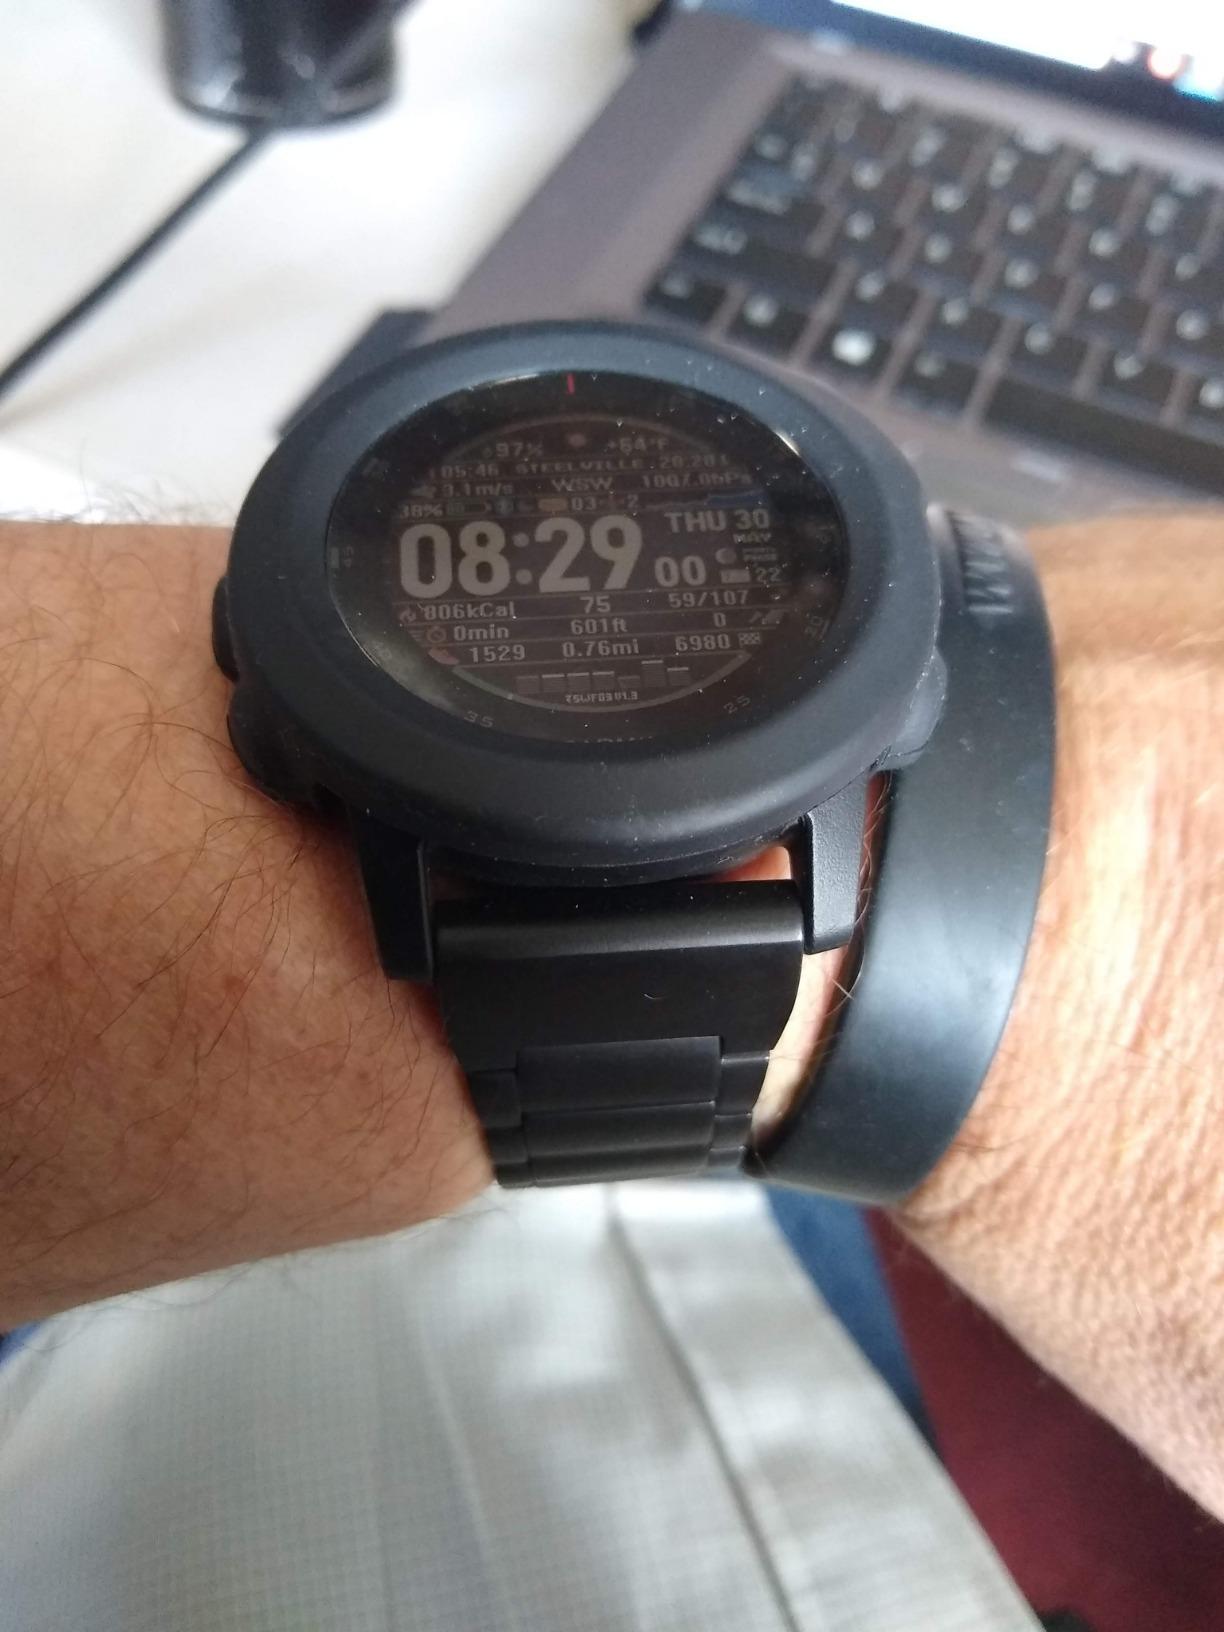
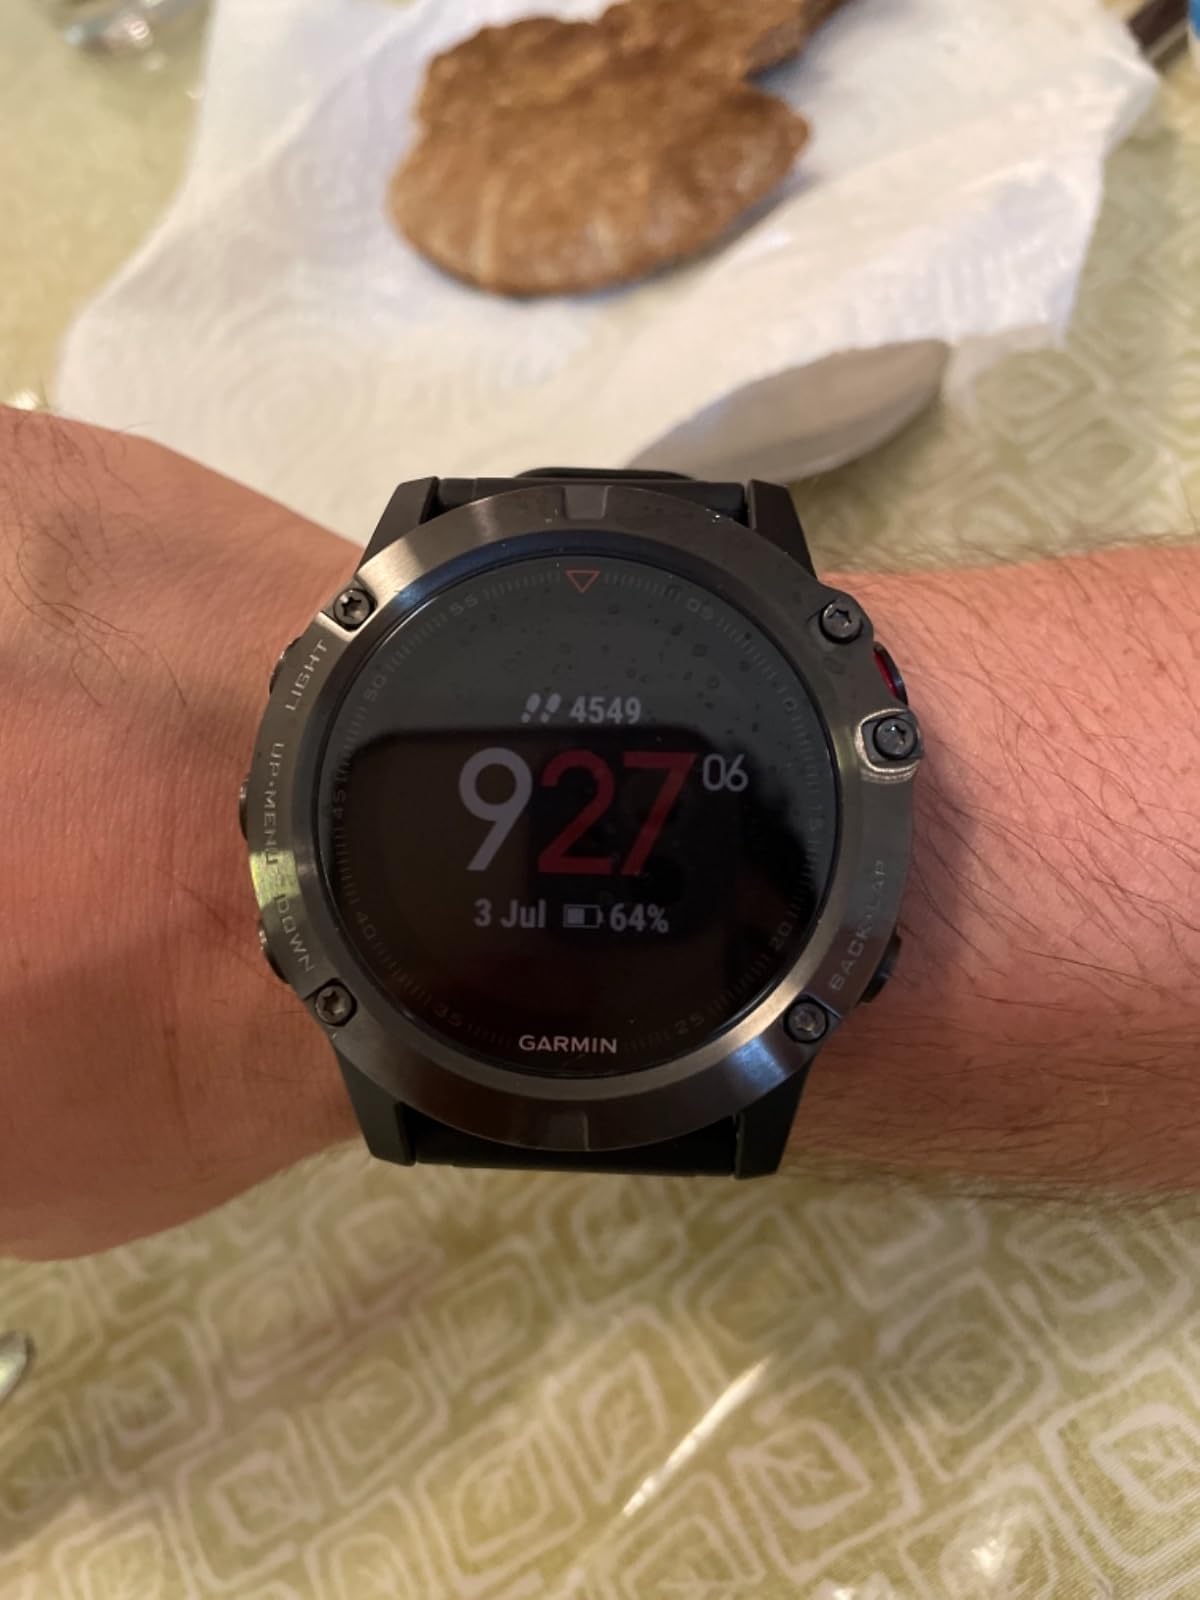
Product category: smartwatch
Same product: no